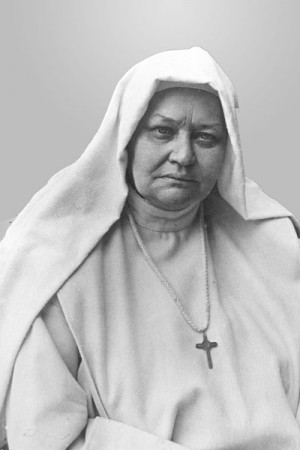
Maria Teresa Casini (1864-1937), religieuse, fondatrice, bienheureuse
Cette page dresse la liste des personnes béatifiées par le pape François.
Marie Thérèse Casini est une religieuse italienne, fondatrice des oblates du Sacré Cœur de Jésus, vénérée comme bienheureuse par l'Église catholique.
Cette liste de saints concerne les saints, bienheureux, et vénérables reconnus comme tels par l'Église catholique, ayant vécu au XXᵉ siècle. Sur cette période, l'Église a donné comme modèles évangéliques 152 saints et 2 038 bienheureux.